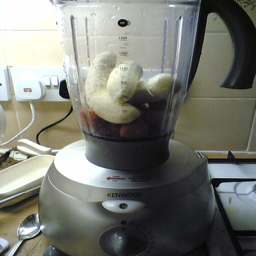
A blender filled with bananas and fruit on top of a table.
Three bananas in a blender ready to be made into a shake.
A silver blender with some bananas and other items in it.
Bananas and strawberries in a Kenmore blender ready to be turned on.
a number of bananas in a blender on a table